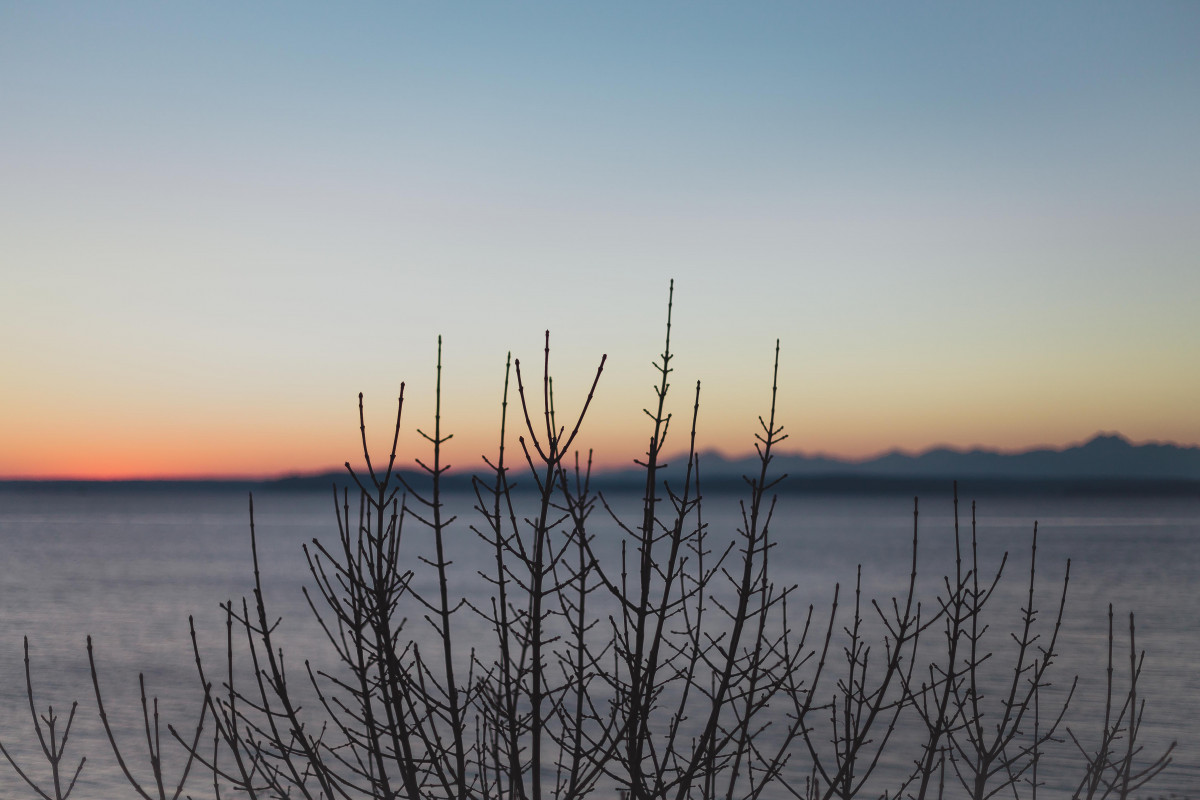
Tags: sea, coast, nature, ocean, horizon, marsh, cloud, sky, sunrise, sunset, sunlight, morning, shore, lake, dawn, dusk, evening, reflection, body of water, wetland, afterglow